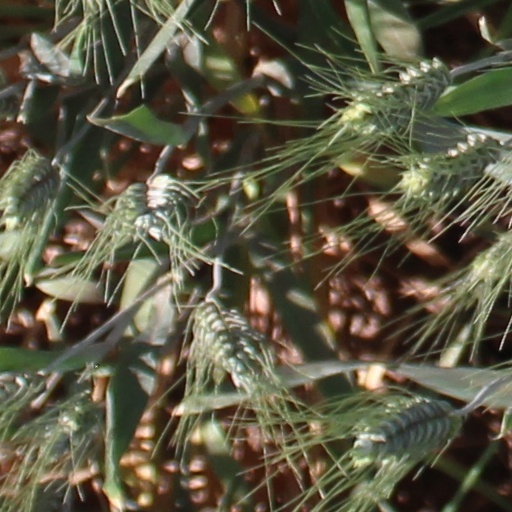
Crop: wheat